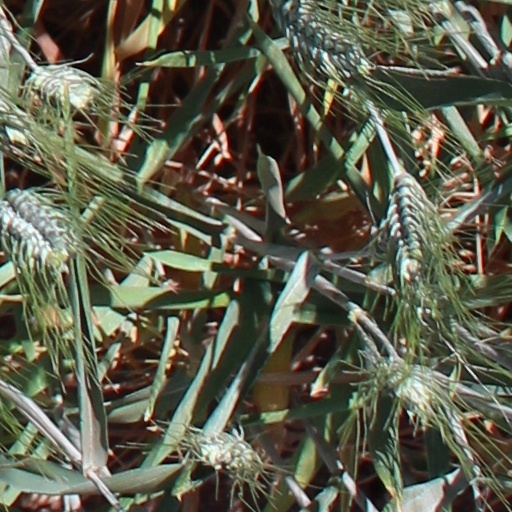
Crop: wheat